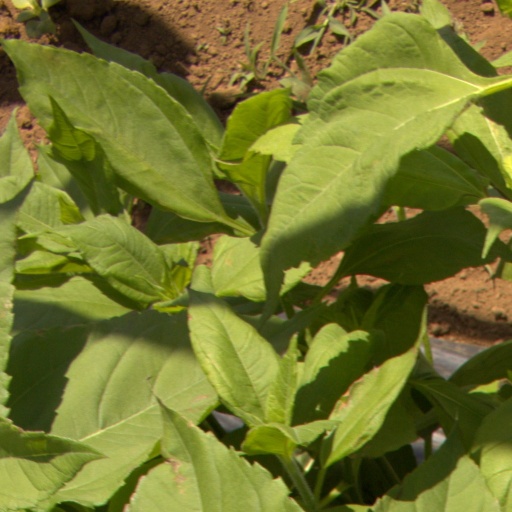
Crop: Jerusalem artichoke